Hongwu Emperor

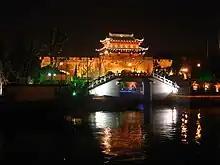
Changmen Gate in Suzhou. The ten-month conquest of Suzhou, the seat of Zhang Shicheng, was one of the most fierce battles fought by Zhu's troops.

After Chen Youliang's defeat, Zhu took on the title of King of Wu ("Wu wang") starting from the new year (4 February) of 1364, which was the same title used by Zhang Shicheng since October 1363. Despite this, he still acknowledged his subordinate status to Emperor Han Lin'er and used the Song era of Longfeng as long as Han was alive, but he ran his own administration, following the model of the Yuan dynasty.